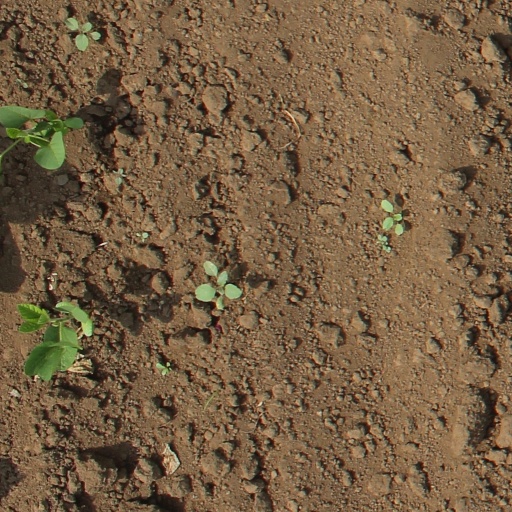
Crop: soybean